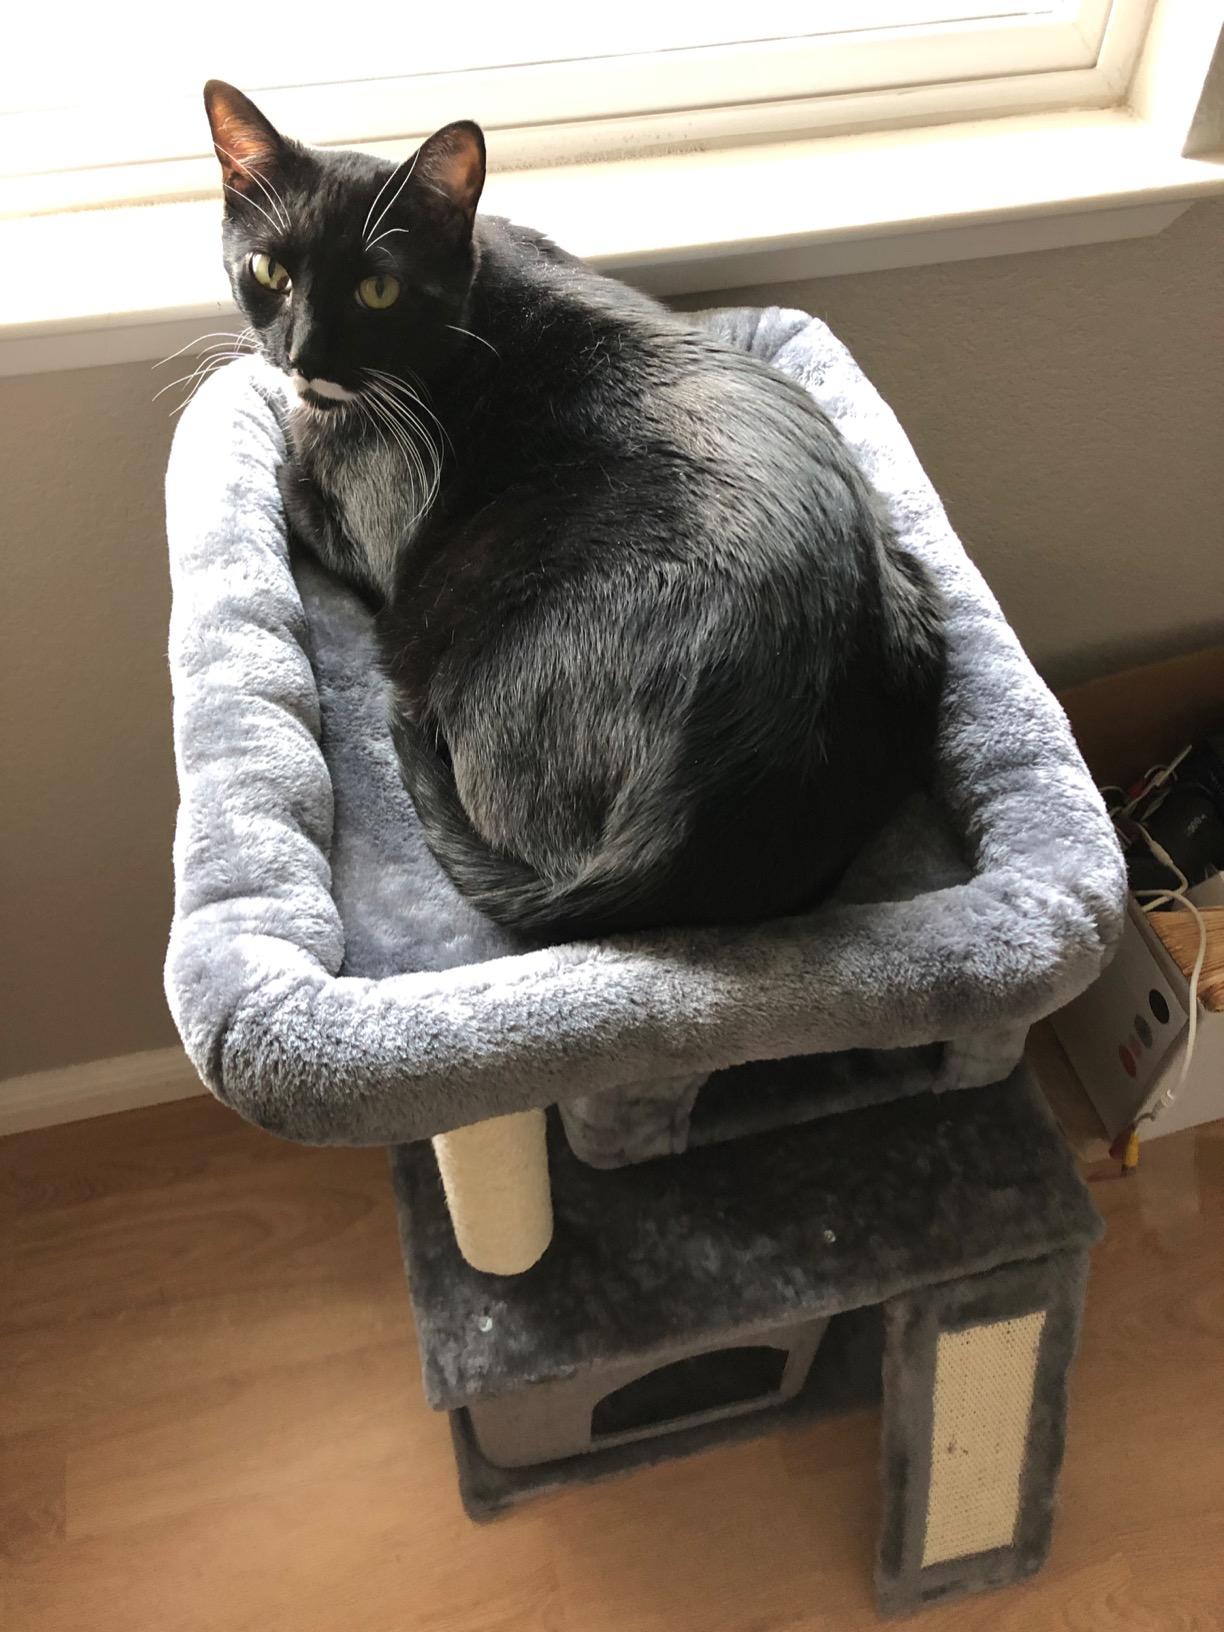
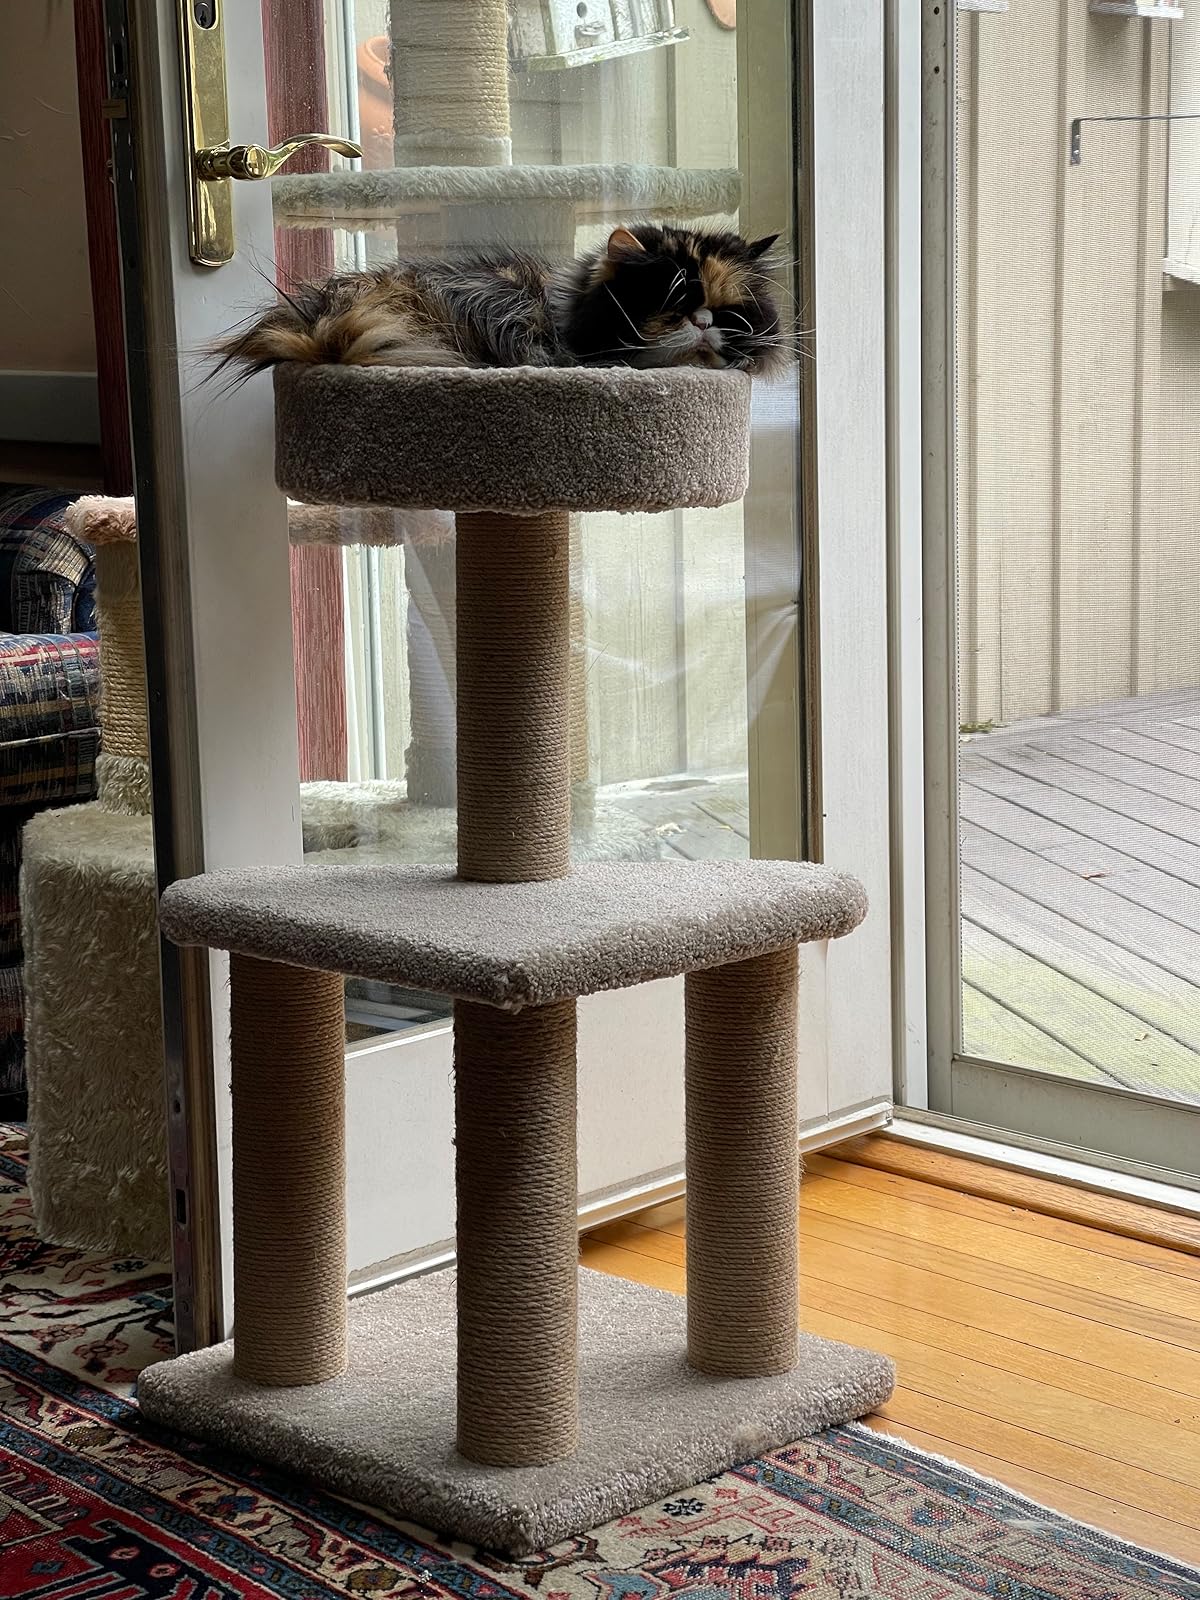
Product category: items_cat tree
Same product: no